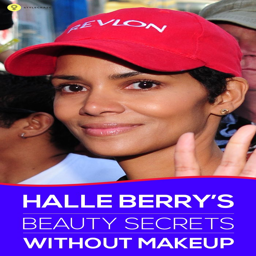
she is comfortable in her own skin , and it shows !